Tobacco packaging warning messages

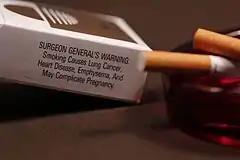
A Surgeon General's warning on a cigarette pack, 2012

The first health warnings appeared on cigarette packets in New Zealand in 1974. Warning images accompanying text have been required to appear on each packet since 28 February 2008. New regulations were made on 14 March 2018 which provided for larger warnings and a new schedule of images and messages.